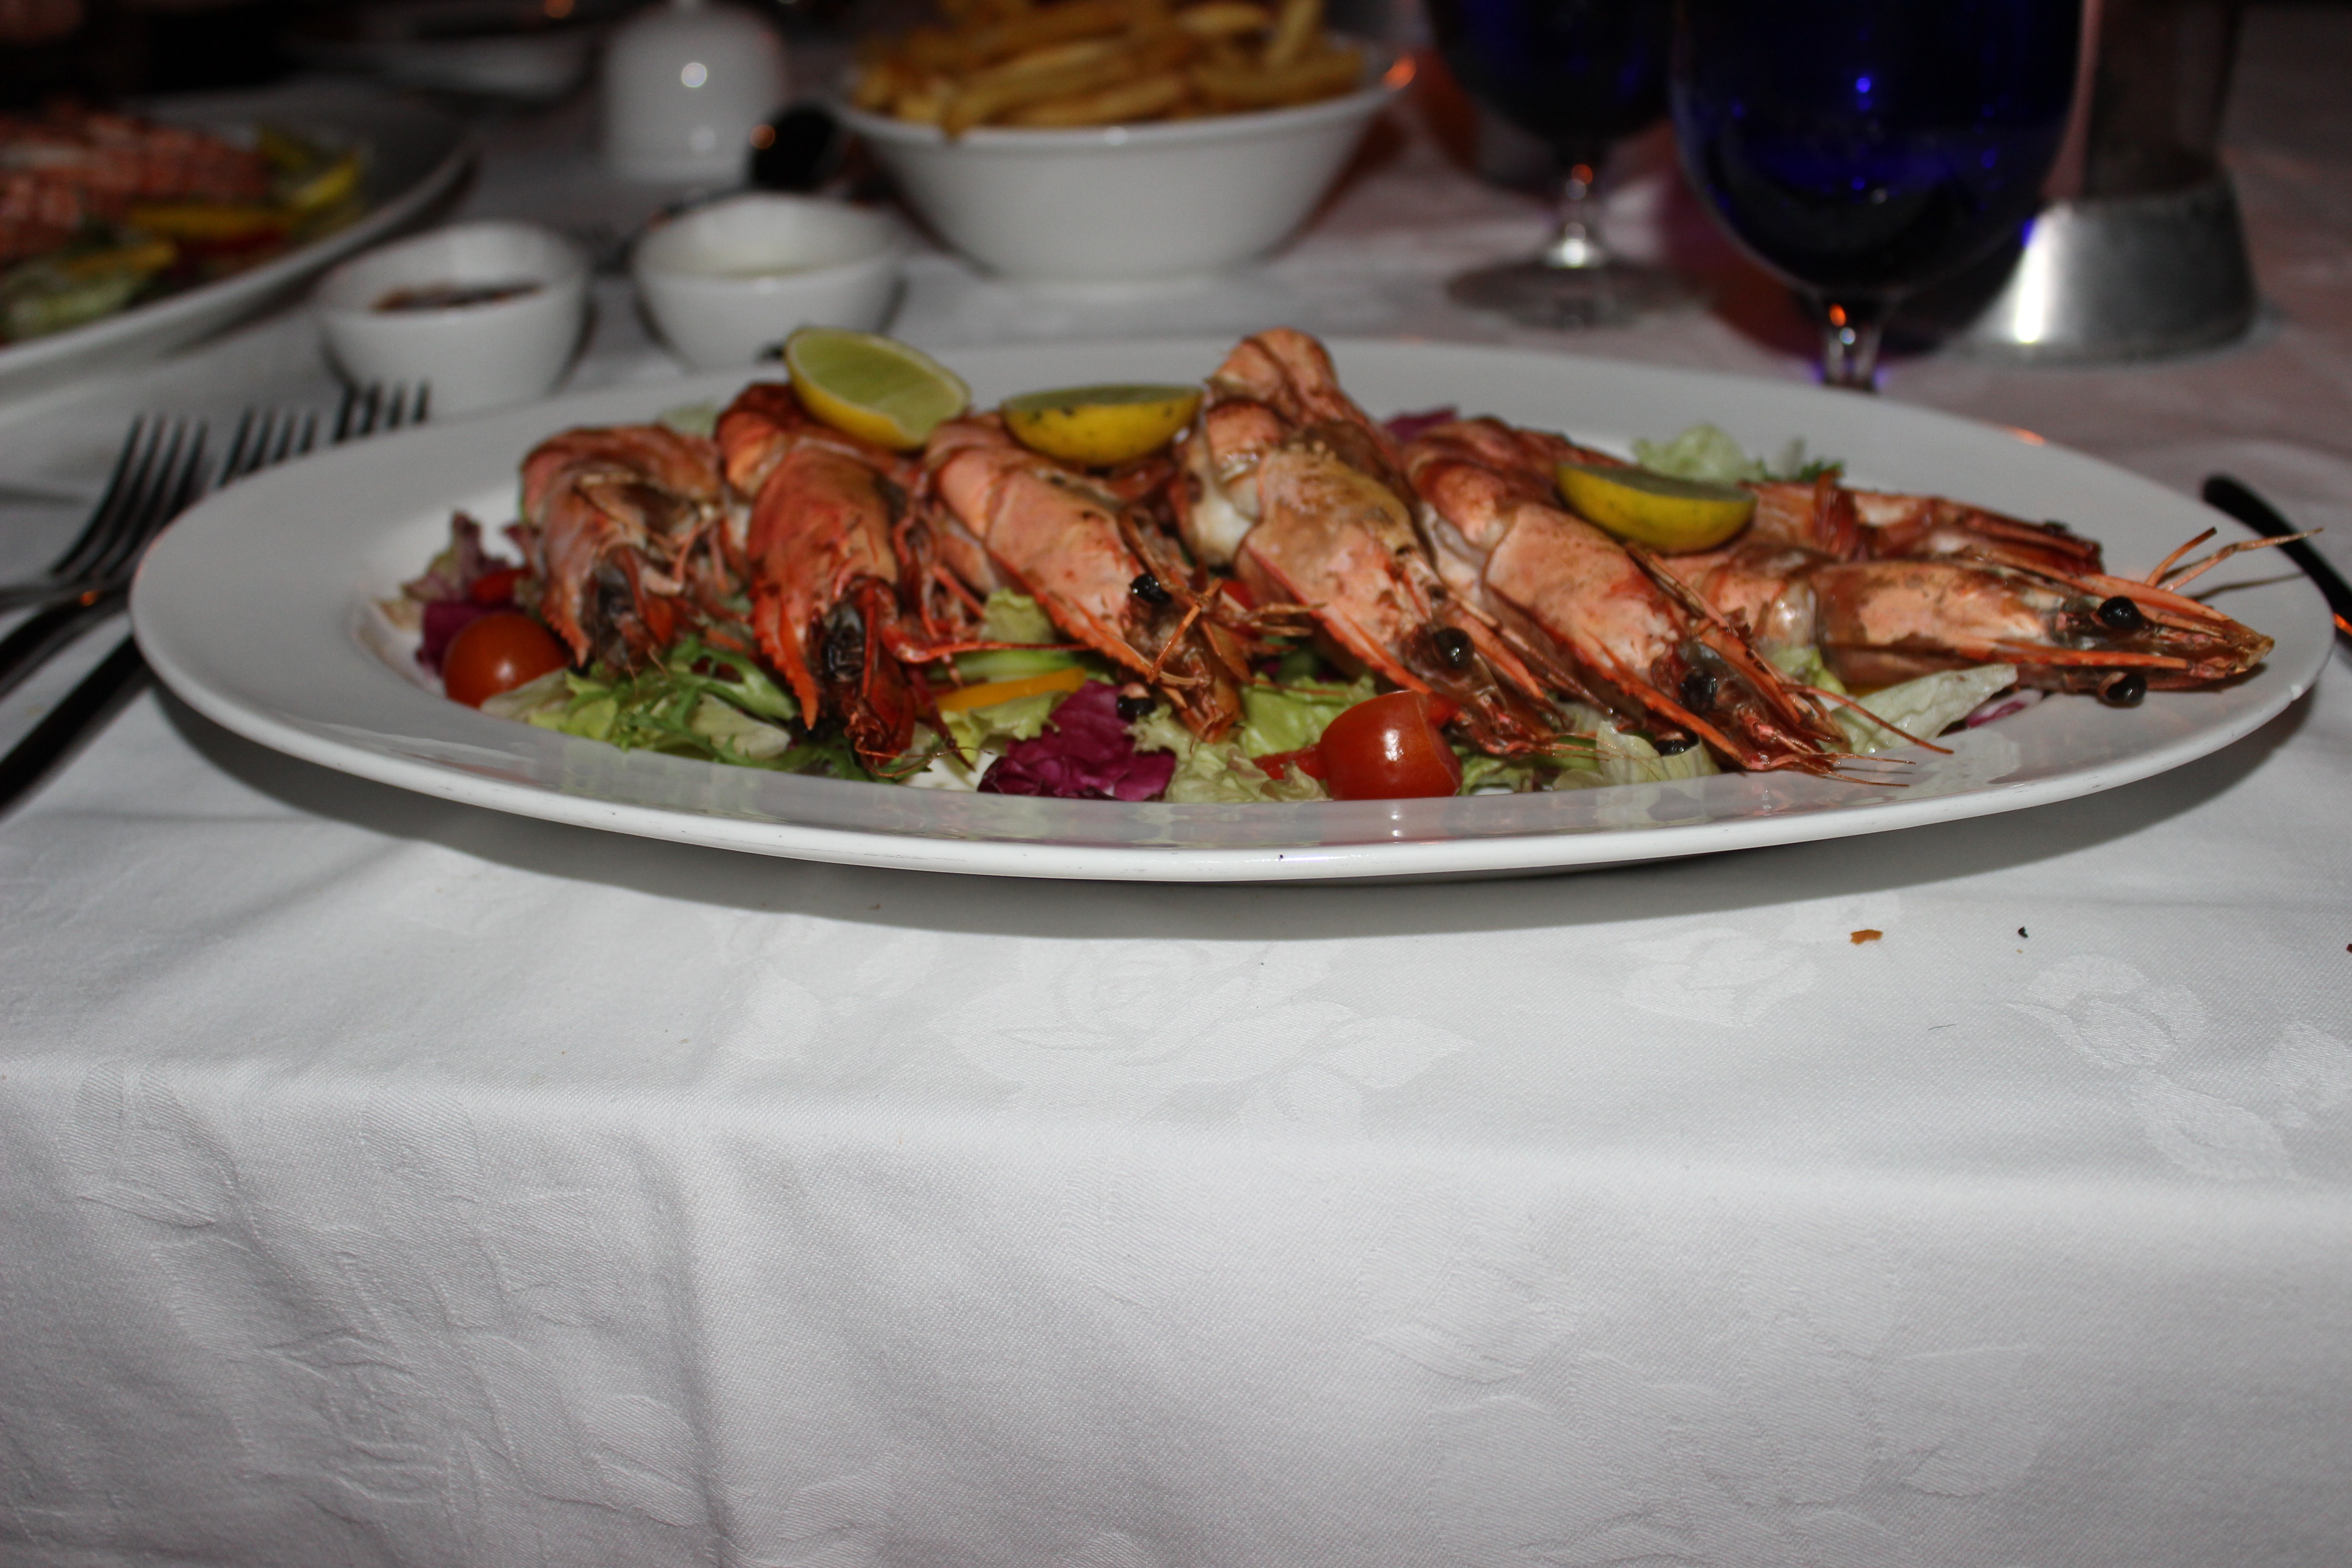
restaurant, dish, meal, food, plate, seafood, fish, meat, cuisine, power, dinner, supper, industrial heritage, grilling